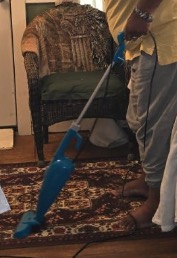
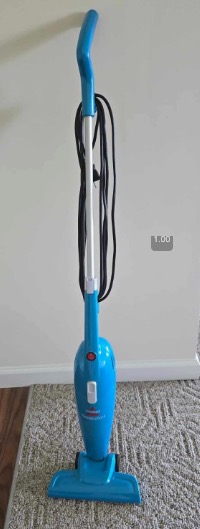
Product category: items_vacuum
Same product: yes